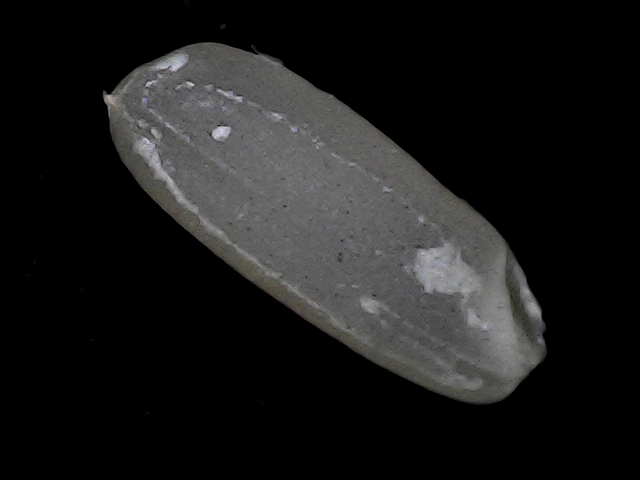
Rice variety: BD56